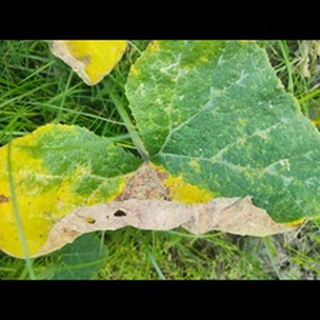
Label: pumpkin_mosaic_disease